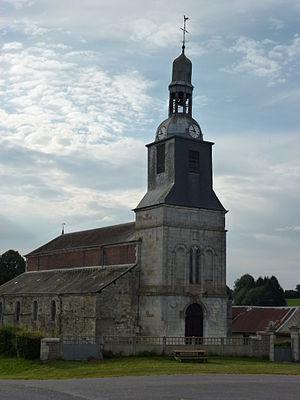
Marlemont est une commune française, située dans le département des Ardennes en région Grand Est.